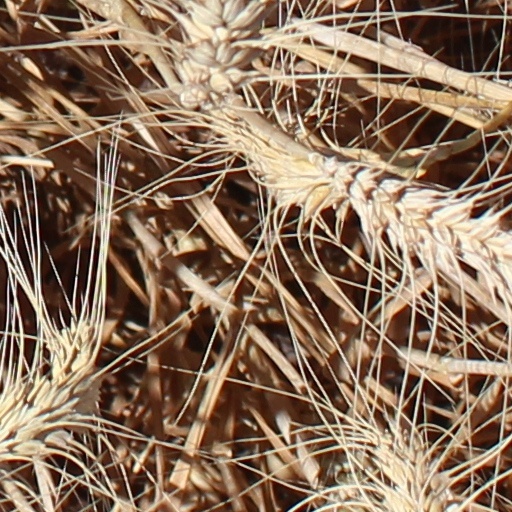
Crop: wheat